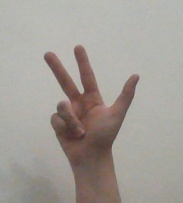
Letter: al